Askeladd

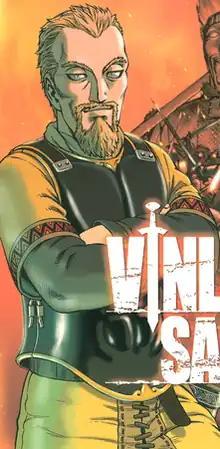
Askeladd, as drawn by Makoto Yukimura

, whose full name is , is a fictional character from the manga "Vinland Saga" by Makoto Yukimura. Askeladd, the leader of a band of a hundred Vikings, bargains with Jomsviking commander Floki to kill the deserting warrior Thors. After a fierce swordfight, Thors defeats Askeladd but surrenders to save his son, the protagonist Thorfinn, and his villagers. After seeing his father's death, Thorfinn swears revenge against Askeladd, who recruits him into his group despite knowing his intentions.